Henry V, Holy Roman Emperor

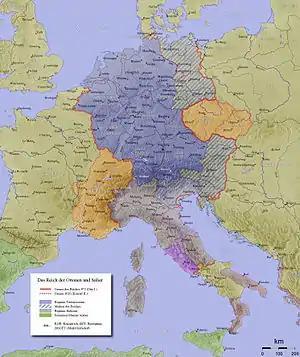
The empire during Ottonian and Salian rule (10th to 12th century)

Henry's primary concern during his reign was the settlement of the Investiture Controversy, which had caused serious setbacks for the empire during the previous imperial tenure. The papal party who had supported Henry in his resistance to his father hoped he would endorse the papal decrees, which had been renewed by Paschal II at the synod of Guastalla in 1106. The king, however, continued to invest the bishops, but wished the pope to hold a council in Germany to settle the question. After some hesitation, Paschal preferred France to Germany, and, after holding a council at Troyes, renewed his prohibition of lay investiture. The matter slumbered until 1110, when, negotiations between king and pope having failed, Paschal renewed his decrees.